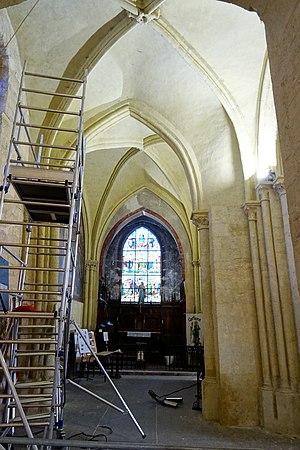
Intérieur de l'église - voir le titre du fichier.
L’église Saint-Maclou est une église catholique paroissiale située à Conflans-Sainte-Honorine, en France. Ses parties les plus anciennes remontent au deuxième et troisième quart du XIIᵉ siècle. Une autre thèse avance une origine de la fin du Xème siècle, ce que corroborerait son vocable "Saint-Maclou" donné par l'évêque de Paris, suzerain du lieu. Ce sont la nef basilicale, la base du clocher central et certains éléments de la première travée du chœur. Ces parties sont de style roman tardif, comme le montrent les chapiteaux sculptés autour de la base du clocher notamment, ainsi que la voûte d'ogives archaïque de cette même travée. Cependant, les piles cantonnées de multiples colonnettes, la modénature évoluée, le recours aux voûtes d'ogives pour les parties orientales, et l'emploi systématique de l'arc brisé, annoncent déjà l'architecture gothique.